New Jersey Jackals

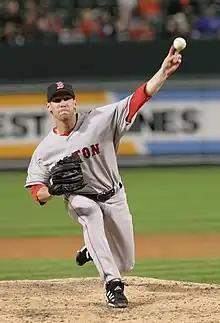
Craig Breslow

The Jackals have participated in 119 games in 30 postseason series. They have an overall playoff record of 62 wins and 57 losses.